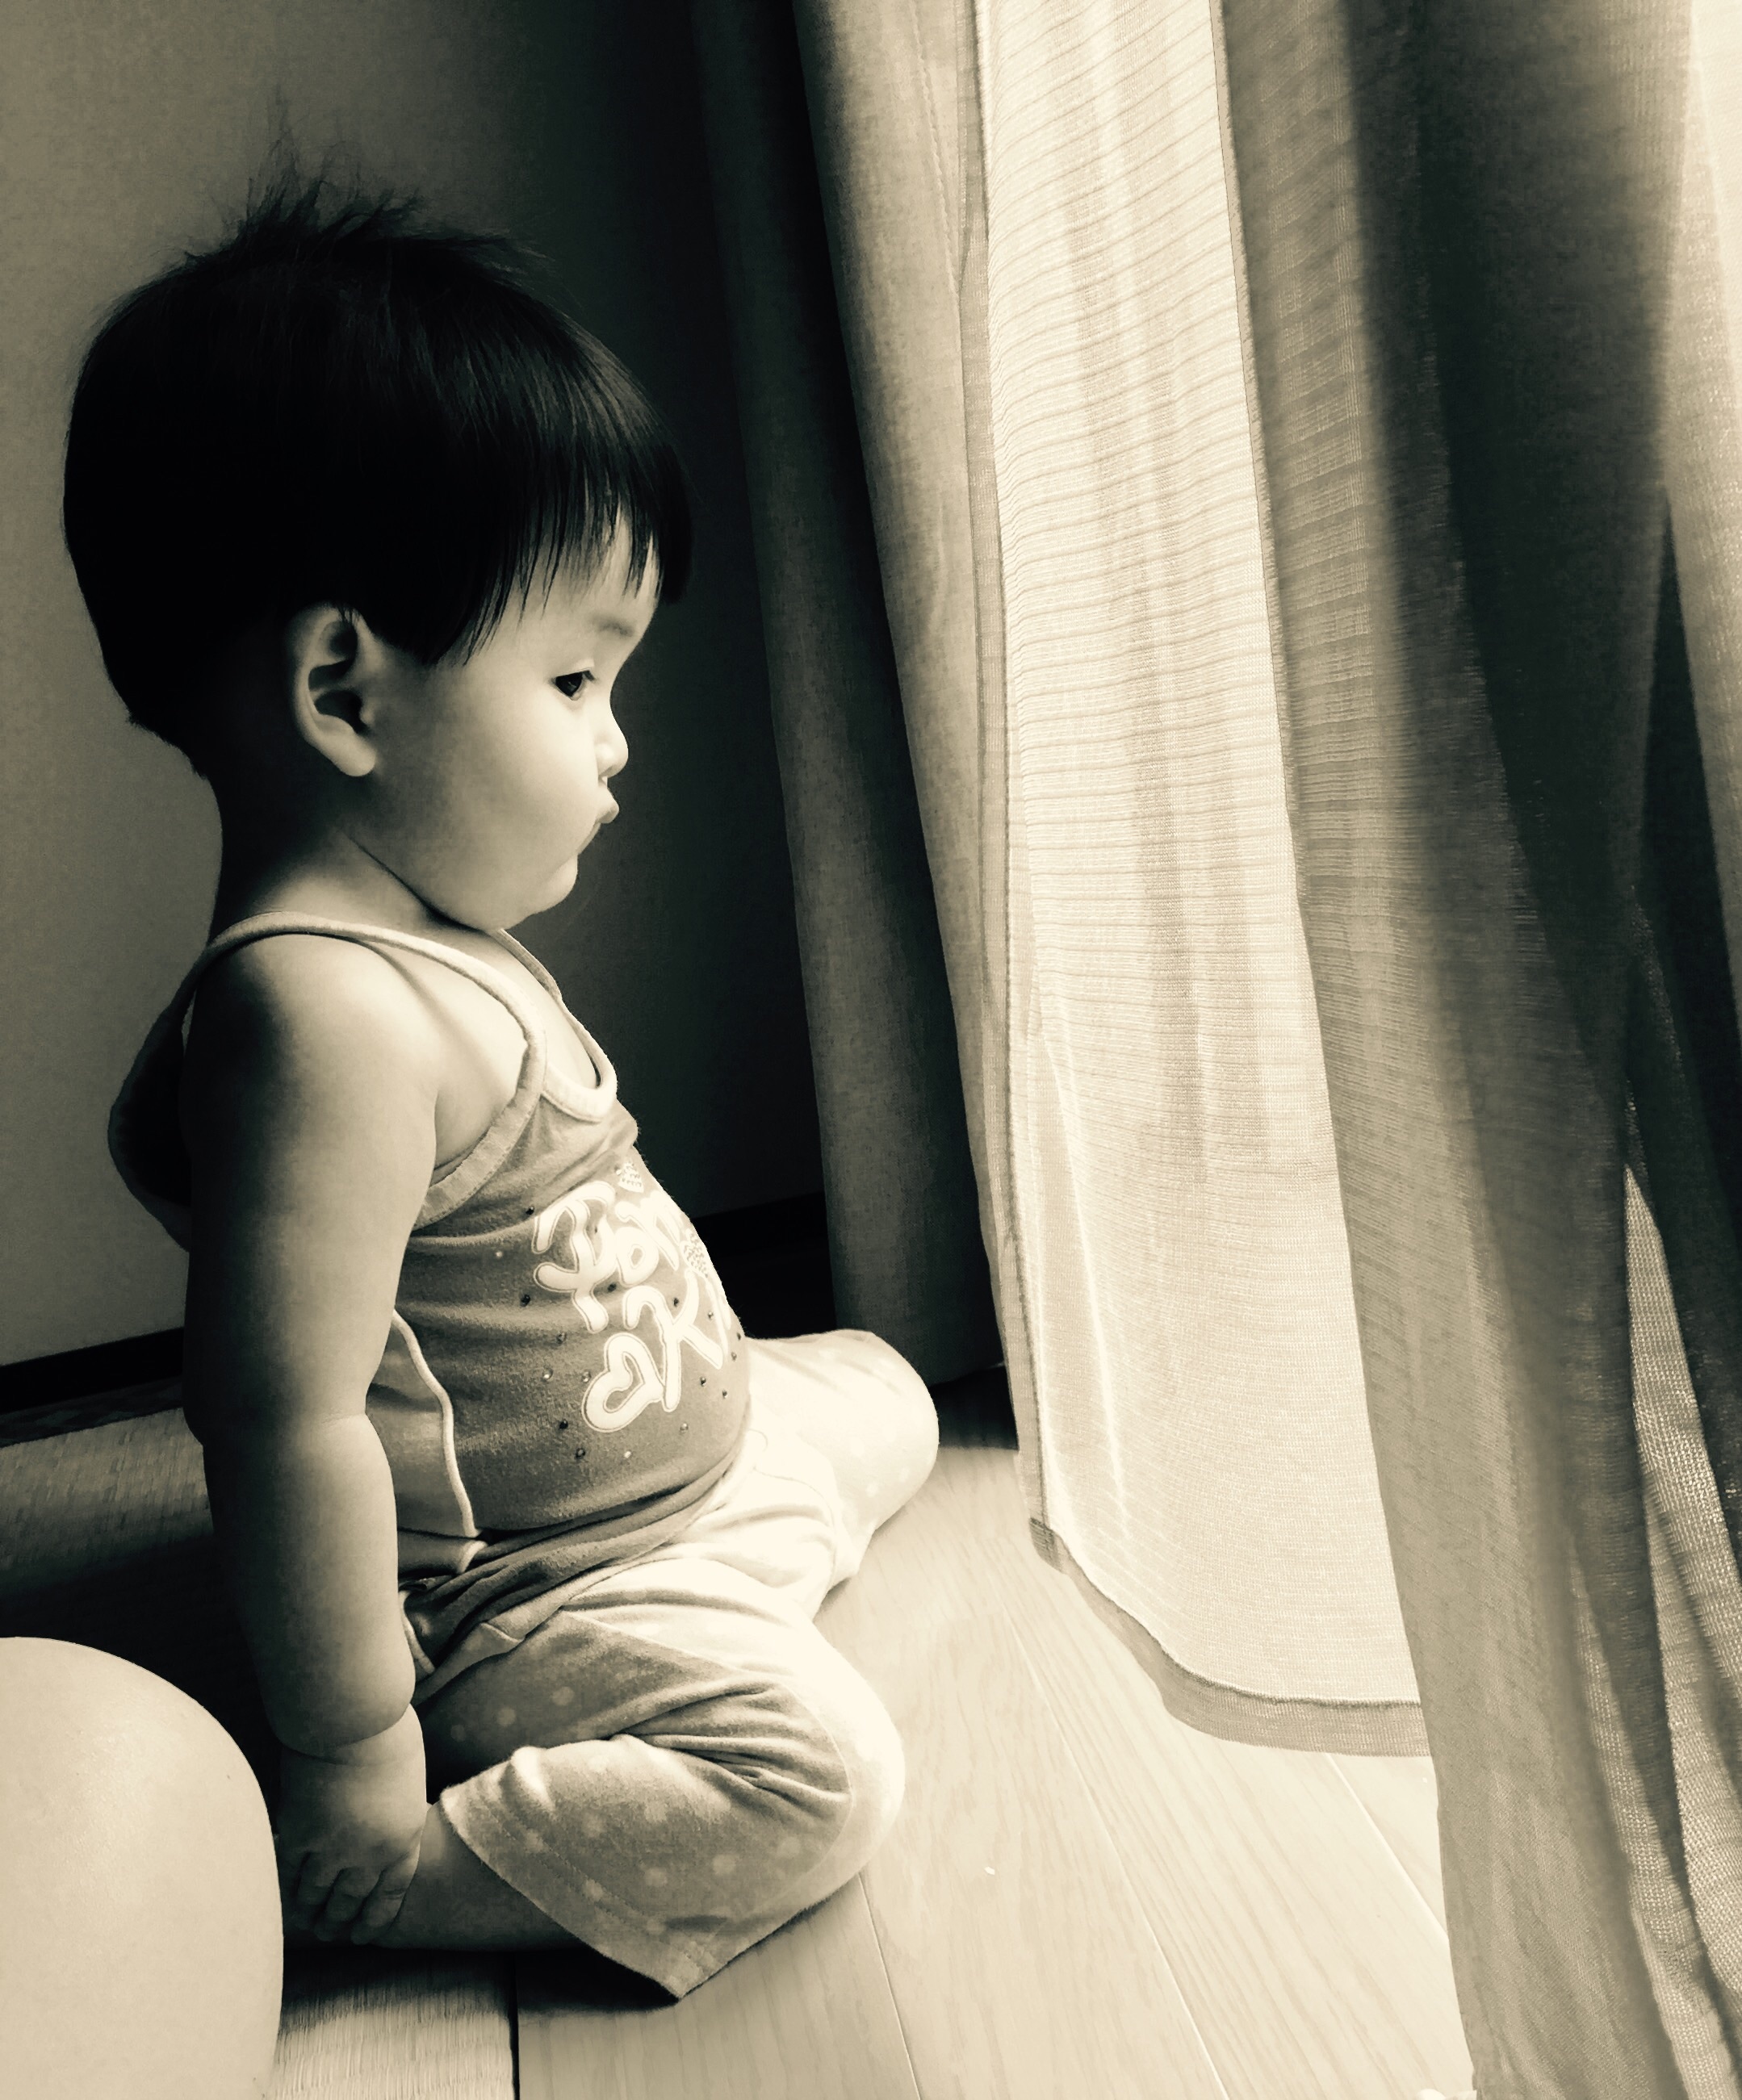
hand, person, girl, woman, white, photography, window, male, portrait, sitting, curtain, child, black, dress, eye, photograph, skin, beauty, image, shape, photo shoot, portrait photography, human positions